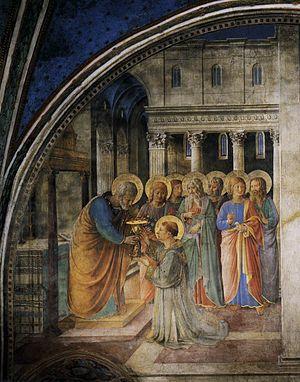
Saint Étienne est un prédicateur juif du Iᵉʳ siècle considéré a posteriori comme le premier diacre et le premier martyr de la chrétienté.